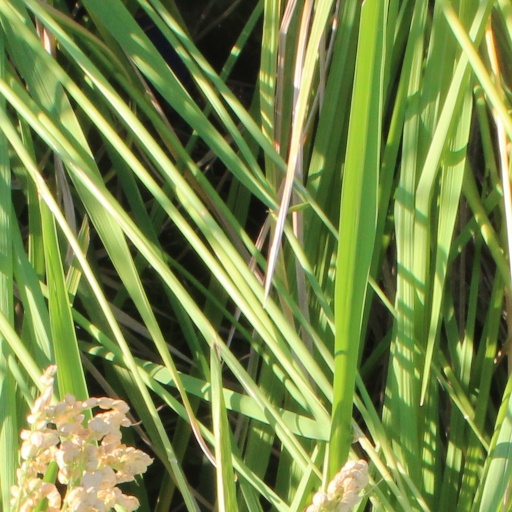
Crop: rice